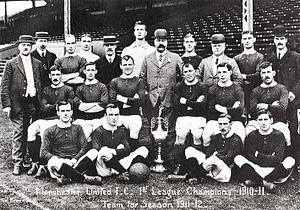
"Le Manchester United Football Club est un club de football anglais basé dans le district de Trafford, à proximité de la ville de Manchester, dans son stade d'Old Trafford dans le Grand Manchester. Fondé en 1878 sous le nom de Newton Heath, Manchester United évolue à Old Trafford, son stade historique, qui tire son surnom de ""Théâtre des Rêves"" des exploits réalisés au fil des années par le club mancunien.
Cet article retrace l'histoire du club de football de Manchester United.